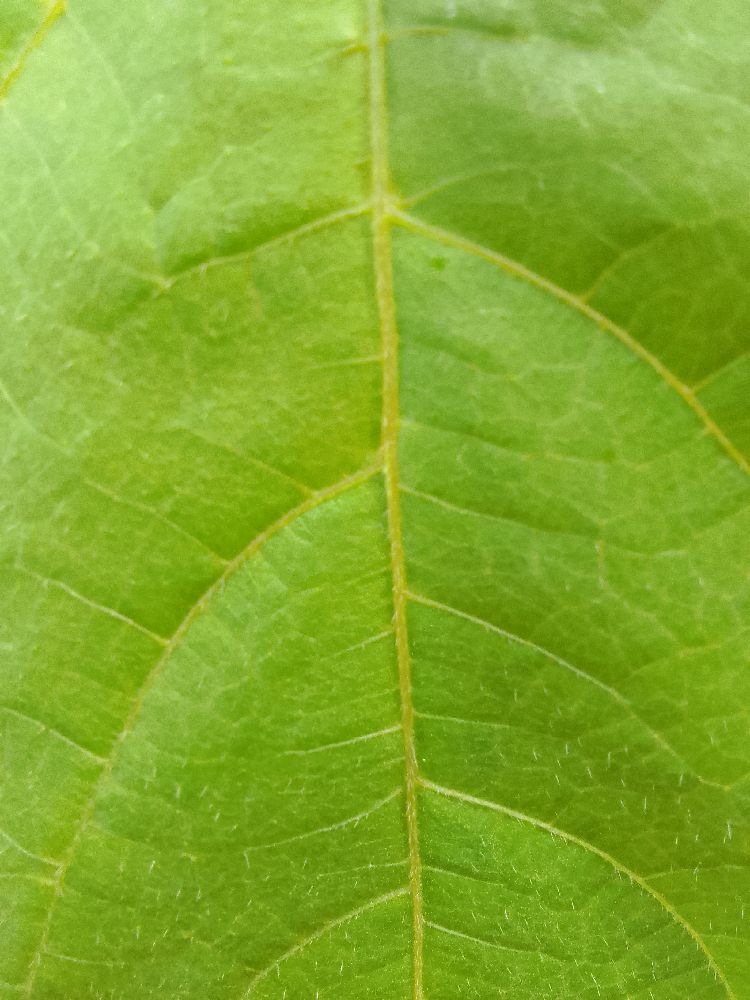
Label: healthy